Polina Tsurskaya

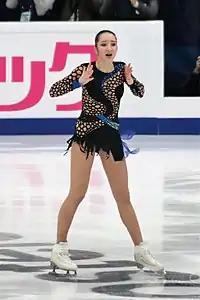
Tsurskaya at the 2018 Rostelecom Cup.

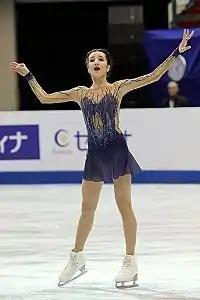
Tsurskaya at the 2017 World Junior Championships

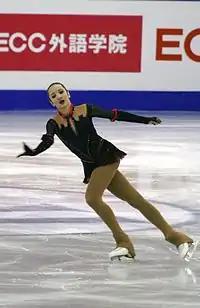
Tsurskaya at the 2015–16 Junior Grand Prix Final

"Previous ISU Junior world records highlighted in" bold.